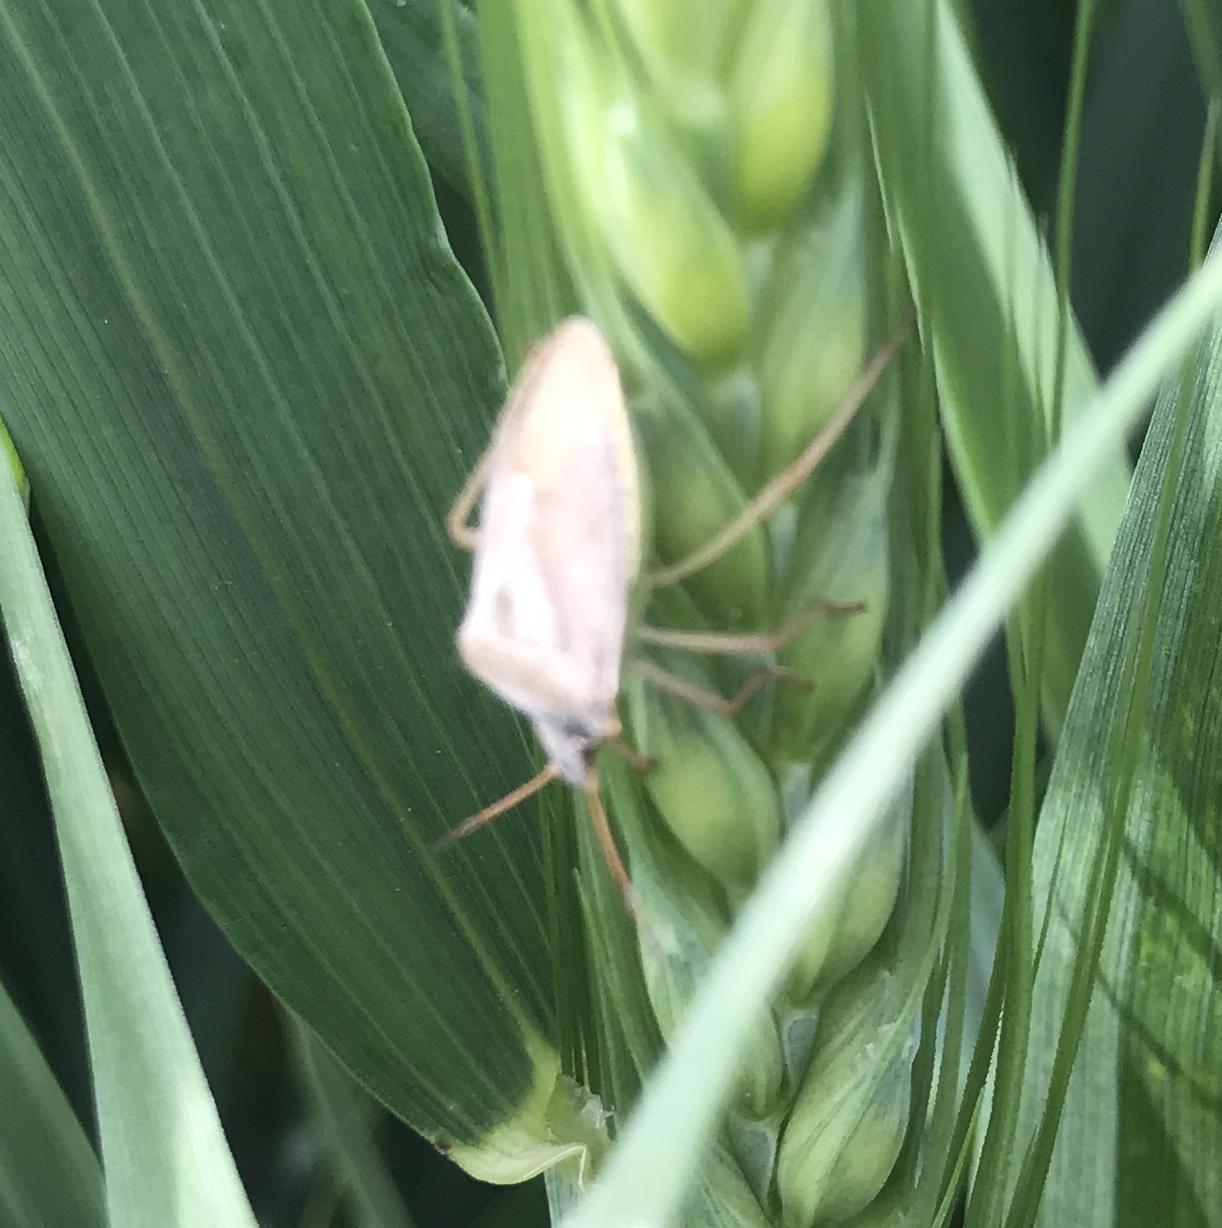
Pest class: stink_bug